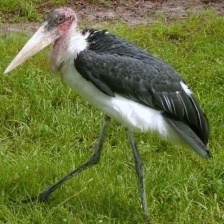
Species: MARABOU STORK
Scientific name: LEPTOPTILOS CRUMENIFER
ImageNet parent category: white_stork